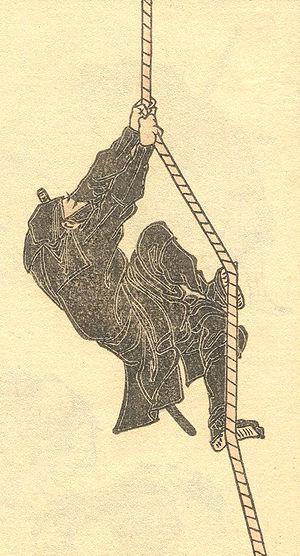
Ninja est un terme japonais moderne, servant à désigner une certaine catégorie d'espions ou mercenaires, actifs jusqu'à la période d'Edo, traditionnellement appelés shinobi.